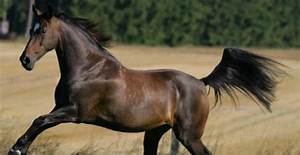
Label: cavallo